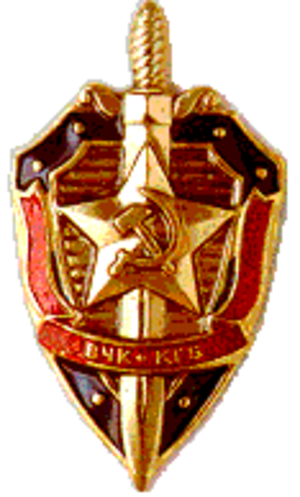
Le SVR ou Service des renseignements extérieurs de la fédération de Russie est la forme administrative actuelle de l'espionnage extérieur politique russe.
La Tchéka est la police politique créée le 20 décembre 1917 en Russie sous l'autorité de Félix Dzerjinski pour combattre les ennemis du nouveau régime bolchevik. Son organisation était décentralisée et devait seconder les soviets locaux. En février 1922, elle fut renommée « Guépéou », et fut absorbée en 1934 par le NKVD.
La révolution russe est l’ensemble des événements ayant conduit en février 1917 au renversement spontané du régime tsariste de Russie, puis en octobre de la même année à la prise de pouvoir par les bolcheviks et à l’installation d’un régime léniniste. Cette dernière débouche sur une guerre civile d'une grande violence, opposant les bolcheviks aux Armées blanches et à un ensemble d'autres adversaires. Le conflit est accompagné d'un effondrement de l'économie russe, qui avait débuté pendant la Première guerre mondiale, et d'une famine particulièrement meurtrière : il s'achève par la victoire des bolcheviks et par la reconstitution, sous l'égide de l'URSS, de la majorité des territoires de l'ex-empire. La révolution en Russie donne également naissance au communisme, au sens contemporain du terme.
Cette liste comporte les données sur les plus hauts dirigeants des services d’espionnage soviétiques et russes.
Les archives Mitrokhin sont un recueil de notes manuscrites rédigées en secret par l'archiviste du KGB Vasili Mitrokhin. Pendant ses trente ans en tant qu'archiviste du KGB au sein des services de renseignement étrangers et de la première direction en chef. Lorsqu'il est parti au Royaume-Uni en 1992, il a apporté les archives avec lui.